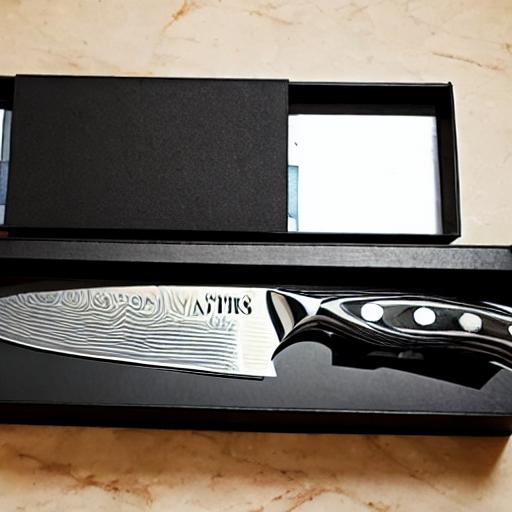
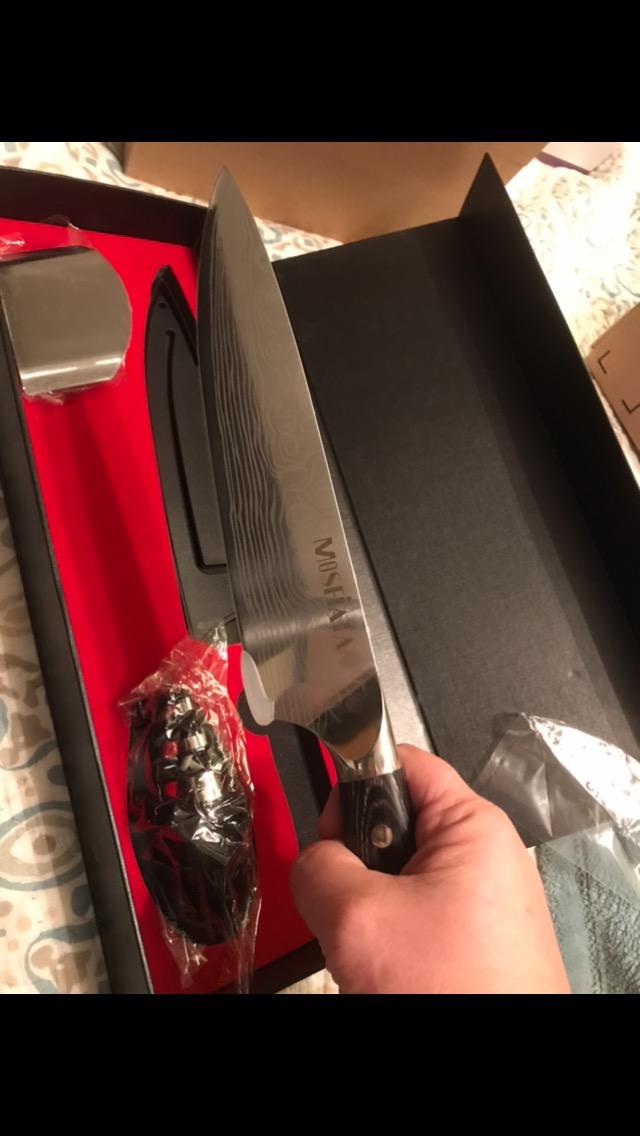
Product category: items_knife
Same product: no